John Thomas Job

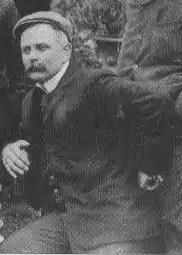
J. T. Job in 1904

John Thomas Job (21 May 1867 – 4 November 1938), was a Welsh minister, hymn-writer and poet.